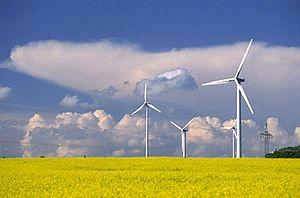
L'économie de la Bulgarie est une économie de marché libérale, qui est intégrée dans l'Économie de l'Union européenne depuis 2007. La monnaie nationale est le lev bulgare, qui est lié à l'euro au taux de 1,95583 pour un euro. La Bulgarie est un pays industrialisé et la plupart de l'économie est dans le secteur privé.
La Bulgarie, en forme longue la république de Bulgarie, est un pays d’Europe du Sud-Est situé dans les Balkans. Elle est bordée par la mer Noire à l'est, au sud par la Grèce et la Turquie, au nord par le Danube et la Roumanie, à l’ouest par la Serbie et la Macédoine du Nord. Sa capitale est Sofia.